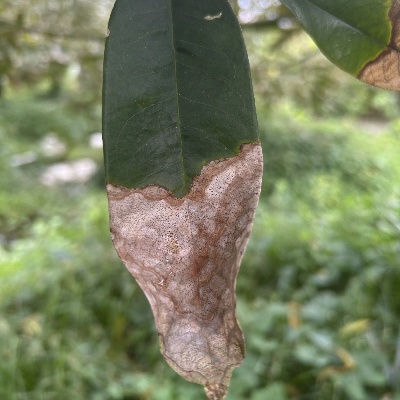
Label: Leaf_Colletotrichum